Naomi Yamamoto

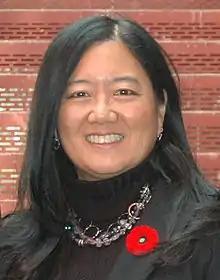
Yamamoto in 2011

Naomi Yamamoto (born 1960 or 1961) is a Canadian politician who served as a member of the Legislative Assembly (MLA) of British Columbia, representing the electoral district of North Vancouver-Lonsdale from 2009 to 2017. As part of the British Columbia Liberal Party caucus, she was a cabinet minister under premiers Gordon Campbell and Christy Clark. She is the first Japanese Canadian member of the BC legislature.